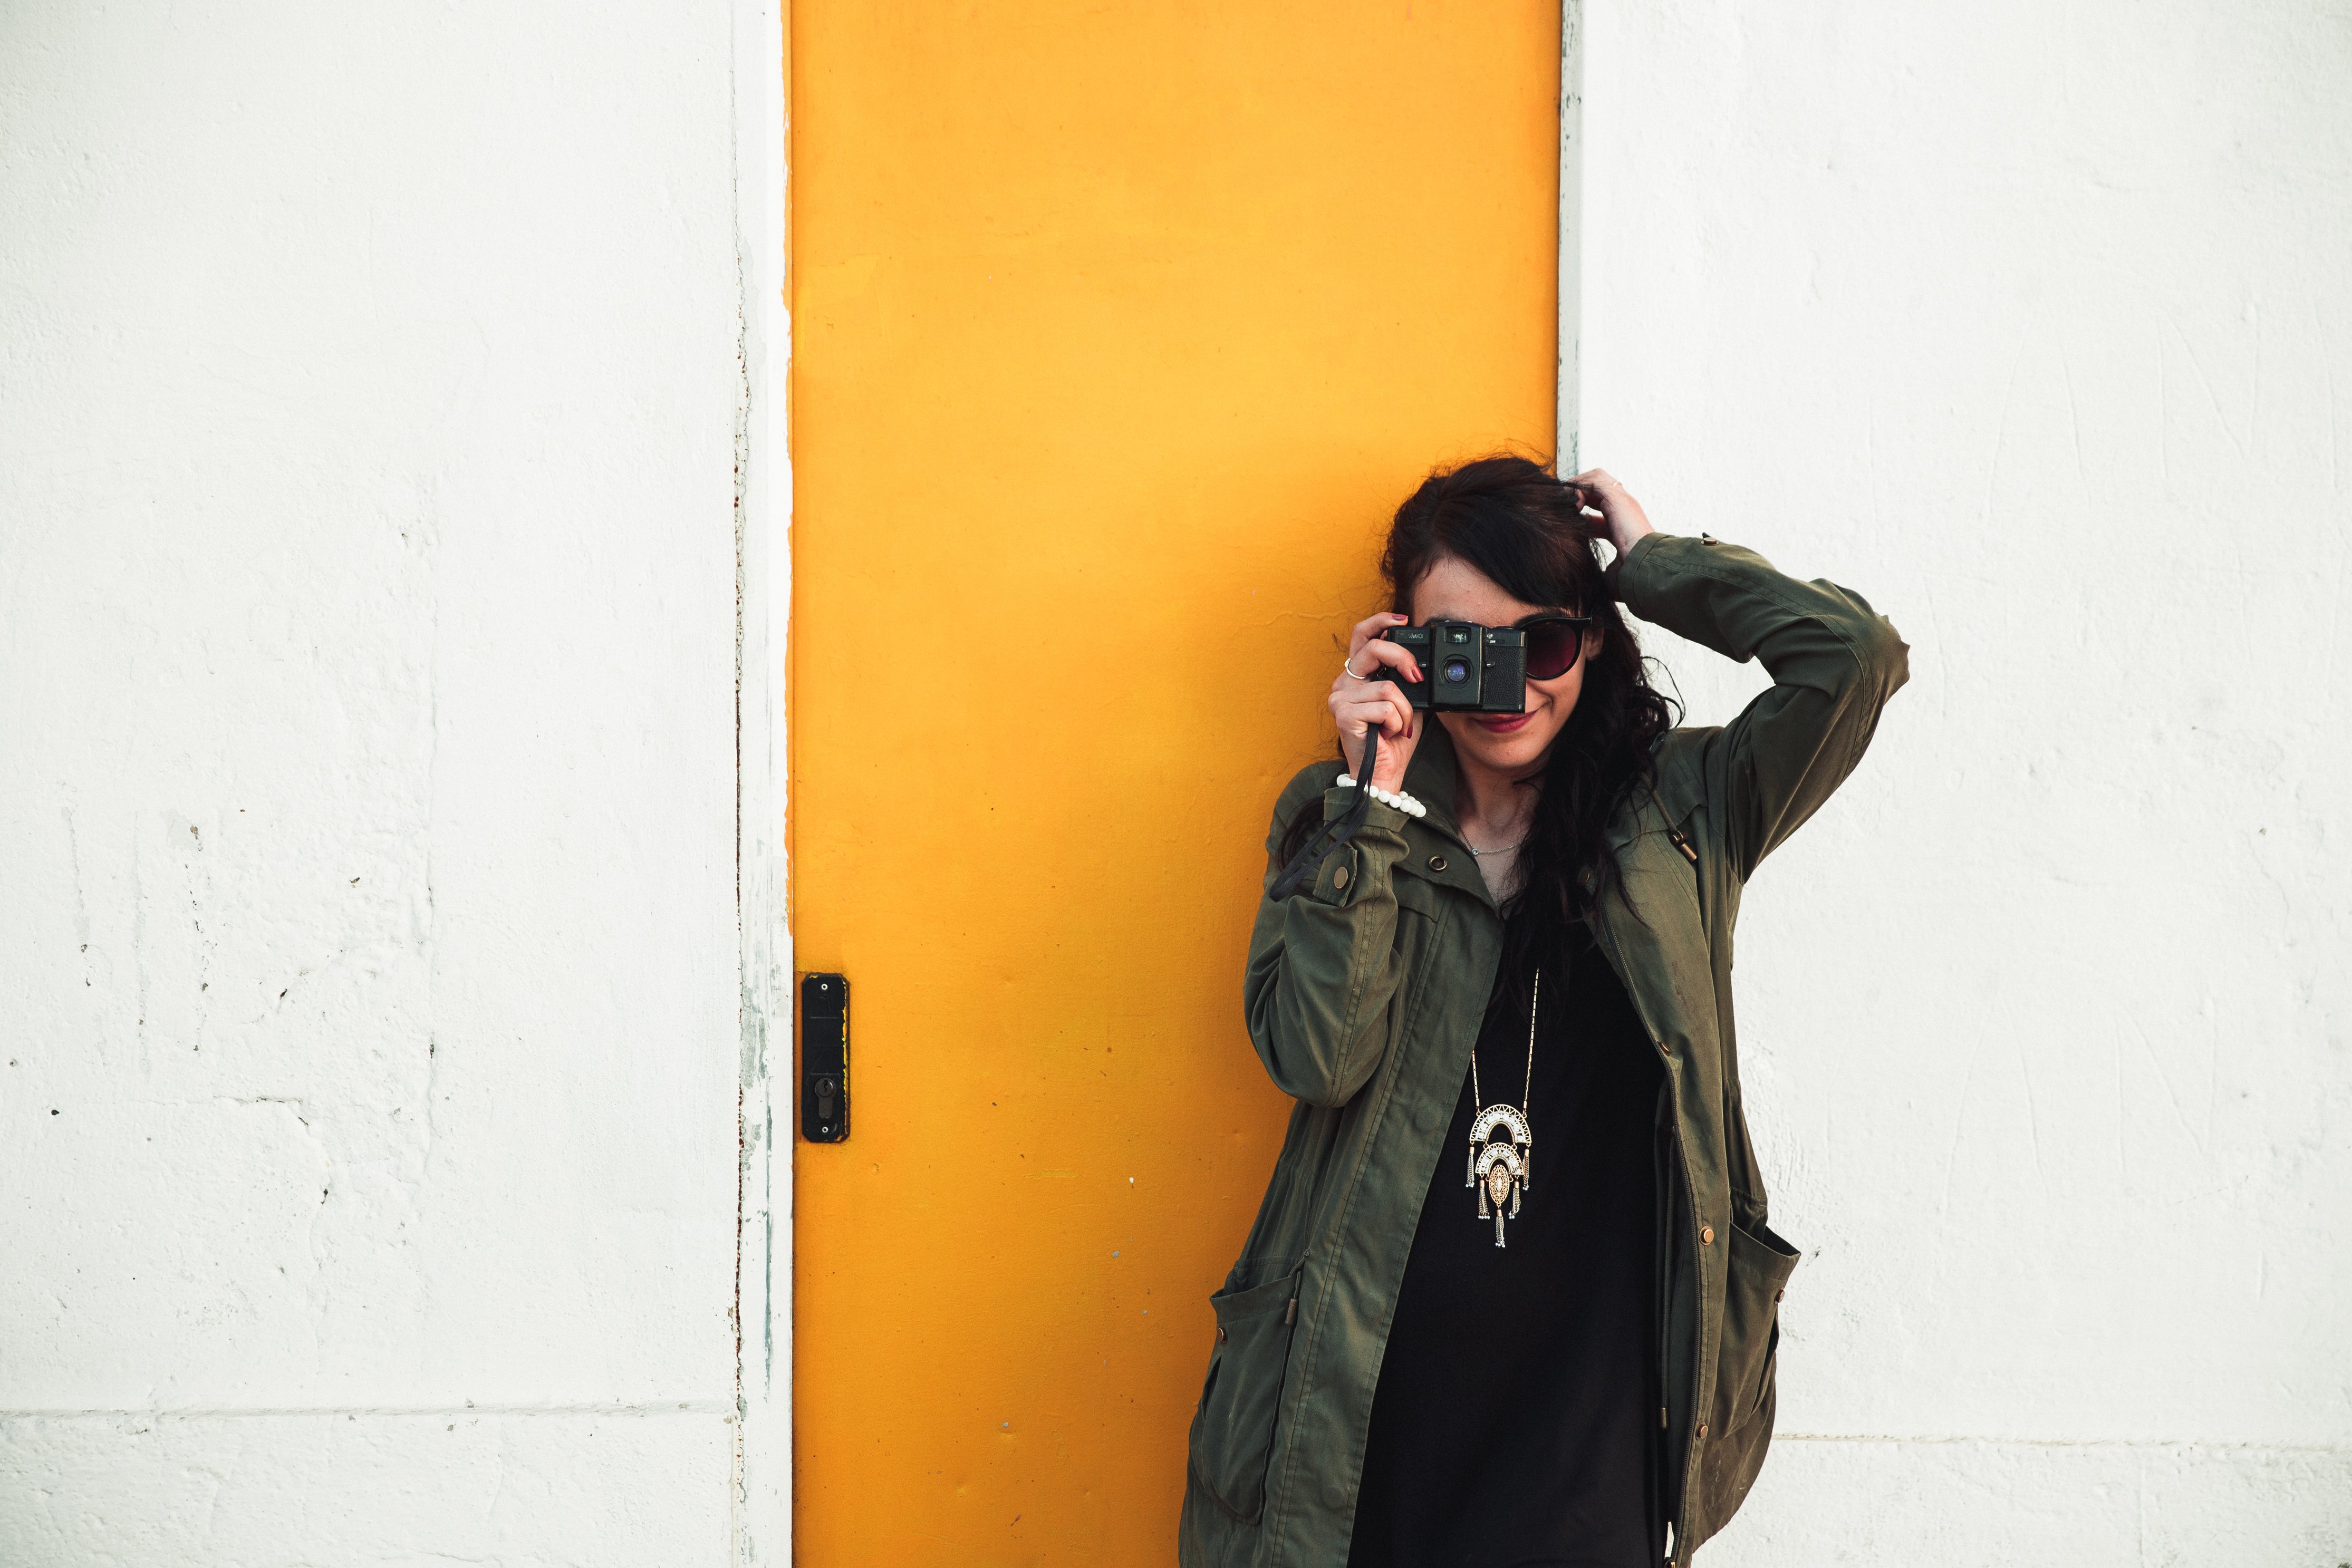
photograph, yellow, eyewear, standing, wall, snapshot, glasses, jacket, cool, shoulder, outerwear, photography, fun, long hair, textile, jeans, black hair, sunglasses, top, vision care, photo shoot